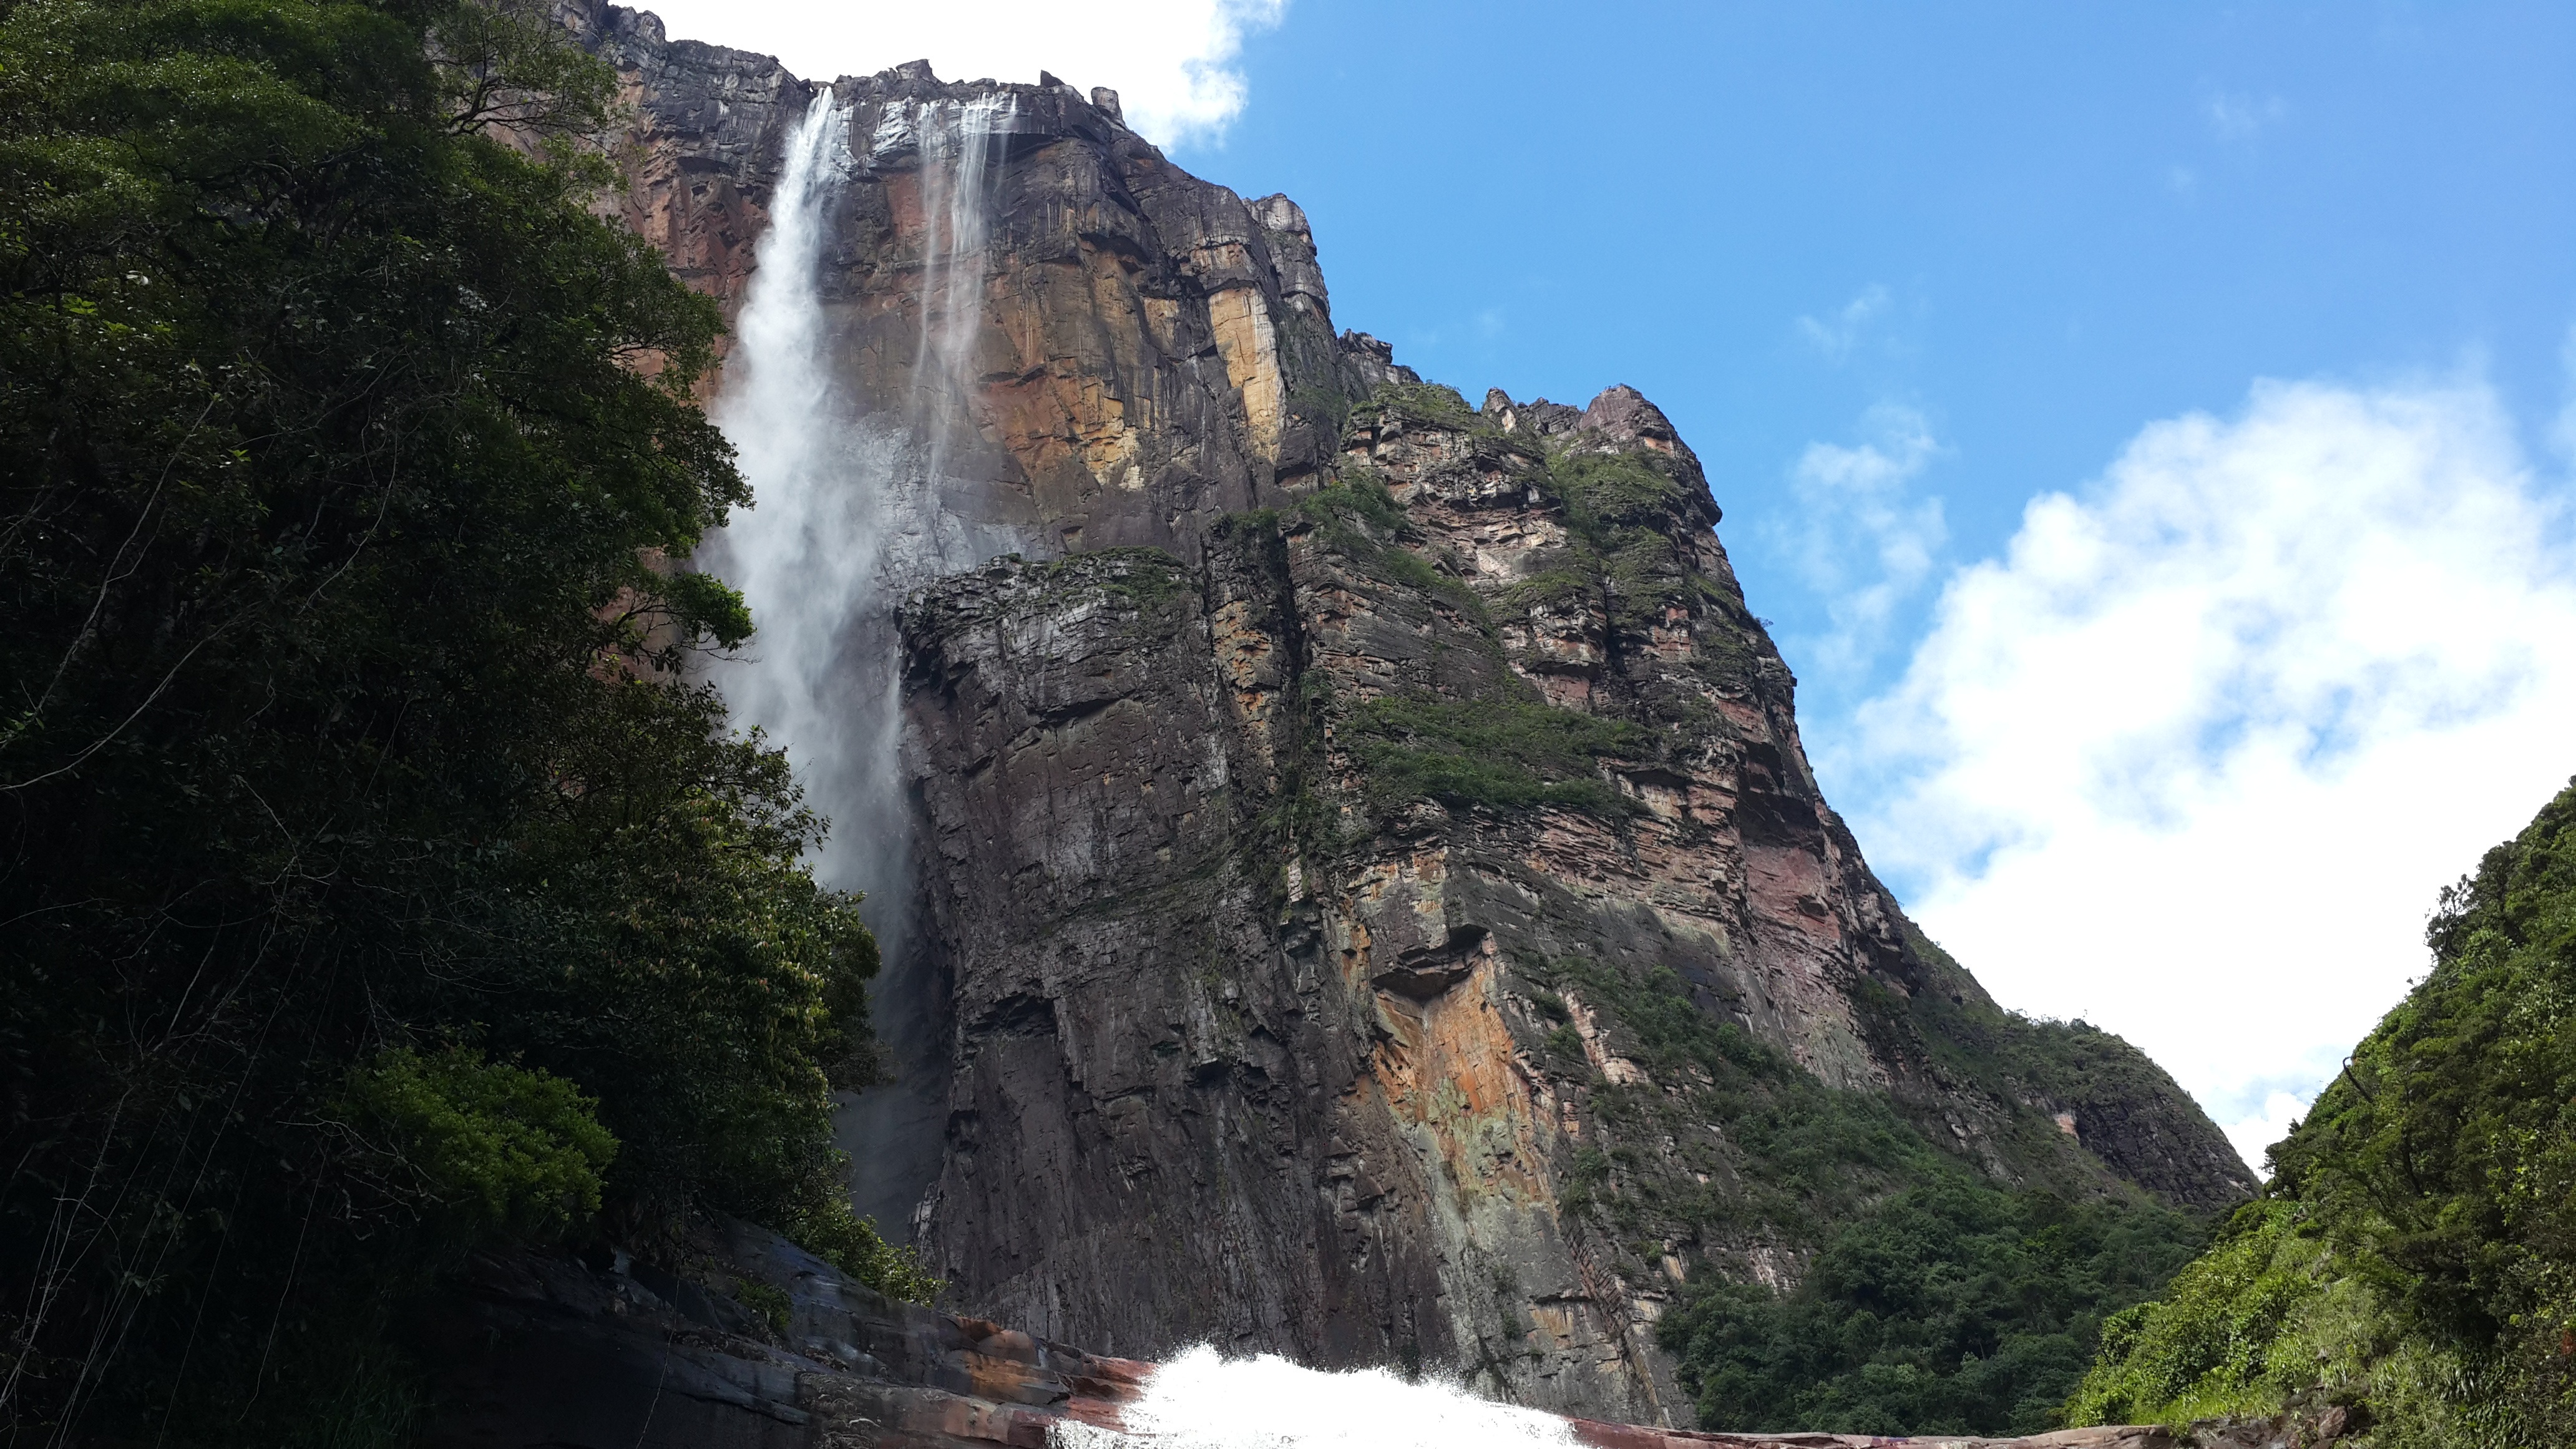
waterfall, mountain, adventure, mountain range, formation, cliff, fjord, tourism, terrain, water feature, geological phenomenon